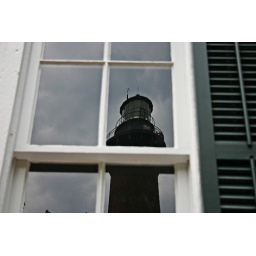
the Corolla light house reflection in the keeper cottage window